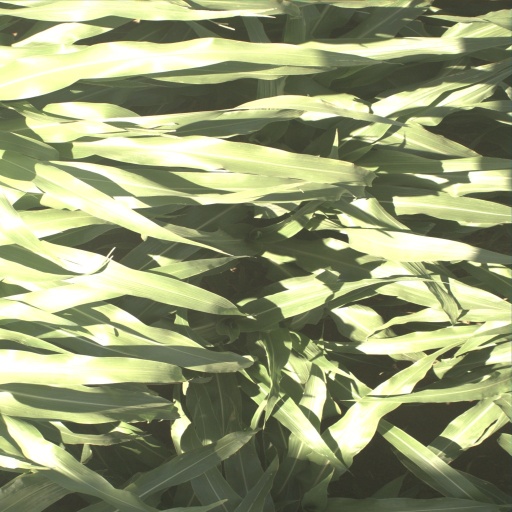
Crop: sorghum